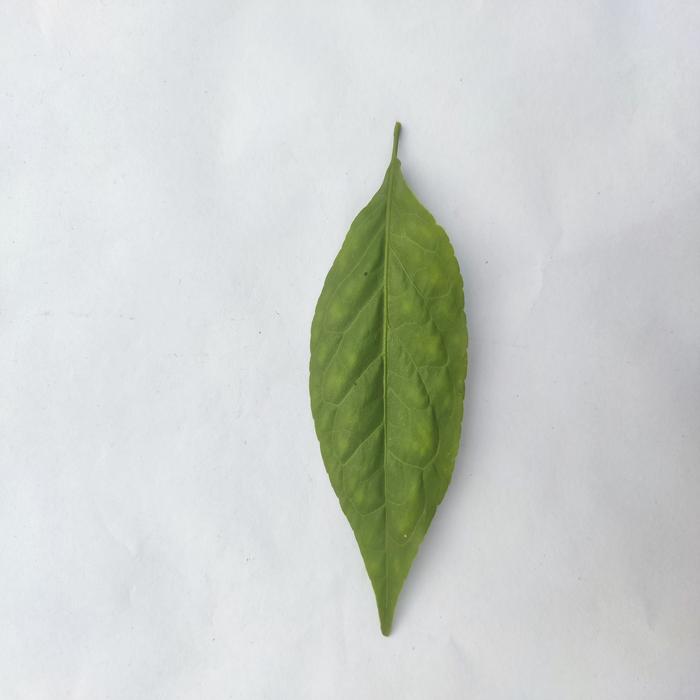
Crop: Aegle Marmelos
Leaf condition: Leaf_Spot